DreamWorks Dragons: Rescue Riders

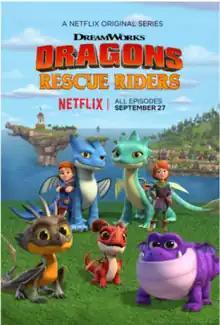
Promotional poster

DreamWorks Dragons: Rescue Riders is an American animated television series in the "How to Train Your Dragon" franchise produced by DreamWorks Animation Television for Netflix. The show premiered on September 27, 2019, and its second season was released on February 7, 2020. Three specials were released in March, July and November 2020.